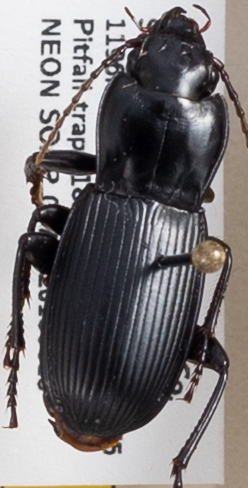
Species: Pterostichus serripes
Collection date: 2018-06-18
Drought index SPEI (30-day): -0.574
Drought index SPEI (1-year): -0.32
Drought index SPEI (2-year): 0.8